Sisay Lemma

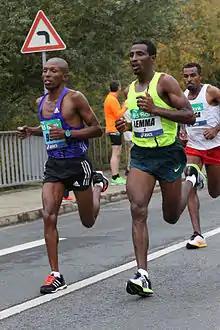
Running in Frankfurt

Sisay was fifth in the Tiberias Marathon, won the Orlen Warsaw Marathon and finished fourth at the Eindhoven Marathon.